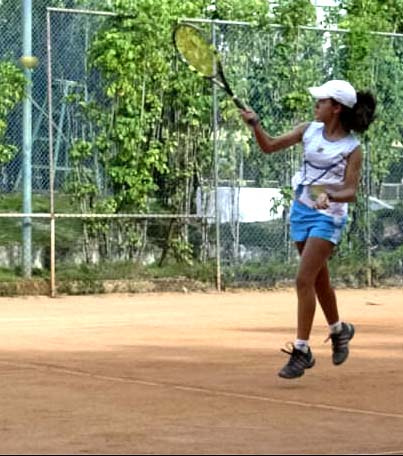
một nữ vận động viên tennis đang nhảy lên để đánh bóng